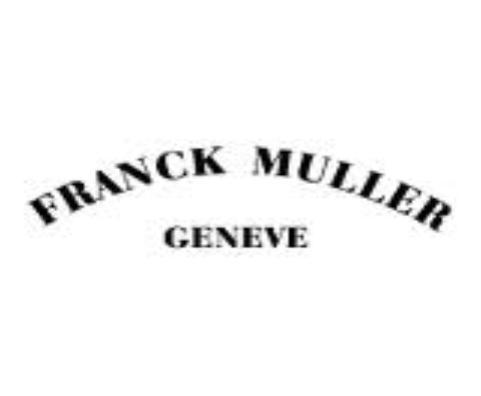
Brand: franck muller
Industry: Electronic